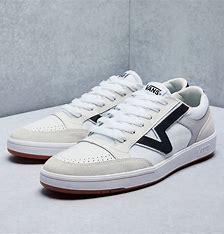
Brand: Vans
Model: Lowland Cc